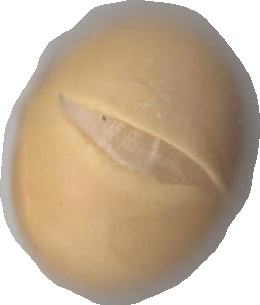
Variety: Dega